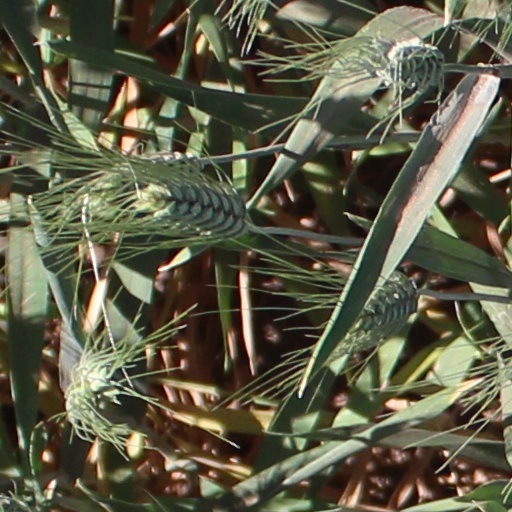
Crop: wheat